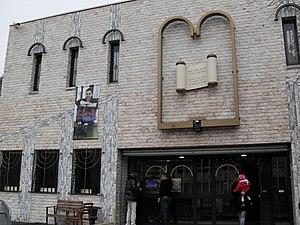
Créteil synagogue Liberté pour Guilad A.C.I.C. Synagogue et Centre Communautaire de Créteil. Rue du 8 mai 1945 94000 CRÉTEIL Sur la façade est déployée une banderole ""Liberté pour Guilad"". Le verset biblique Nombres 24,5 figure également sur la Synagogue d'Épernay. עברית: מה־טבו אהליך יעקב משכנתיך ישראל"
Inventaire du patrimoine juif de la Région Île-de-France, classé département et par lettre alphabétique de communes.
Créteil est une ville de la banlieue sud-est de Paris, préfecture du département du Val-de-Marne en région Île-de-France.